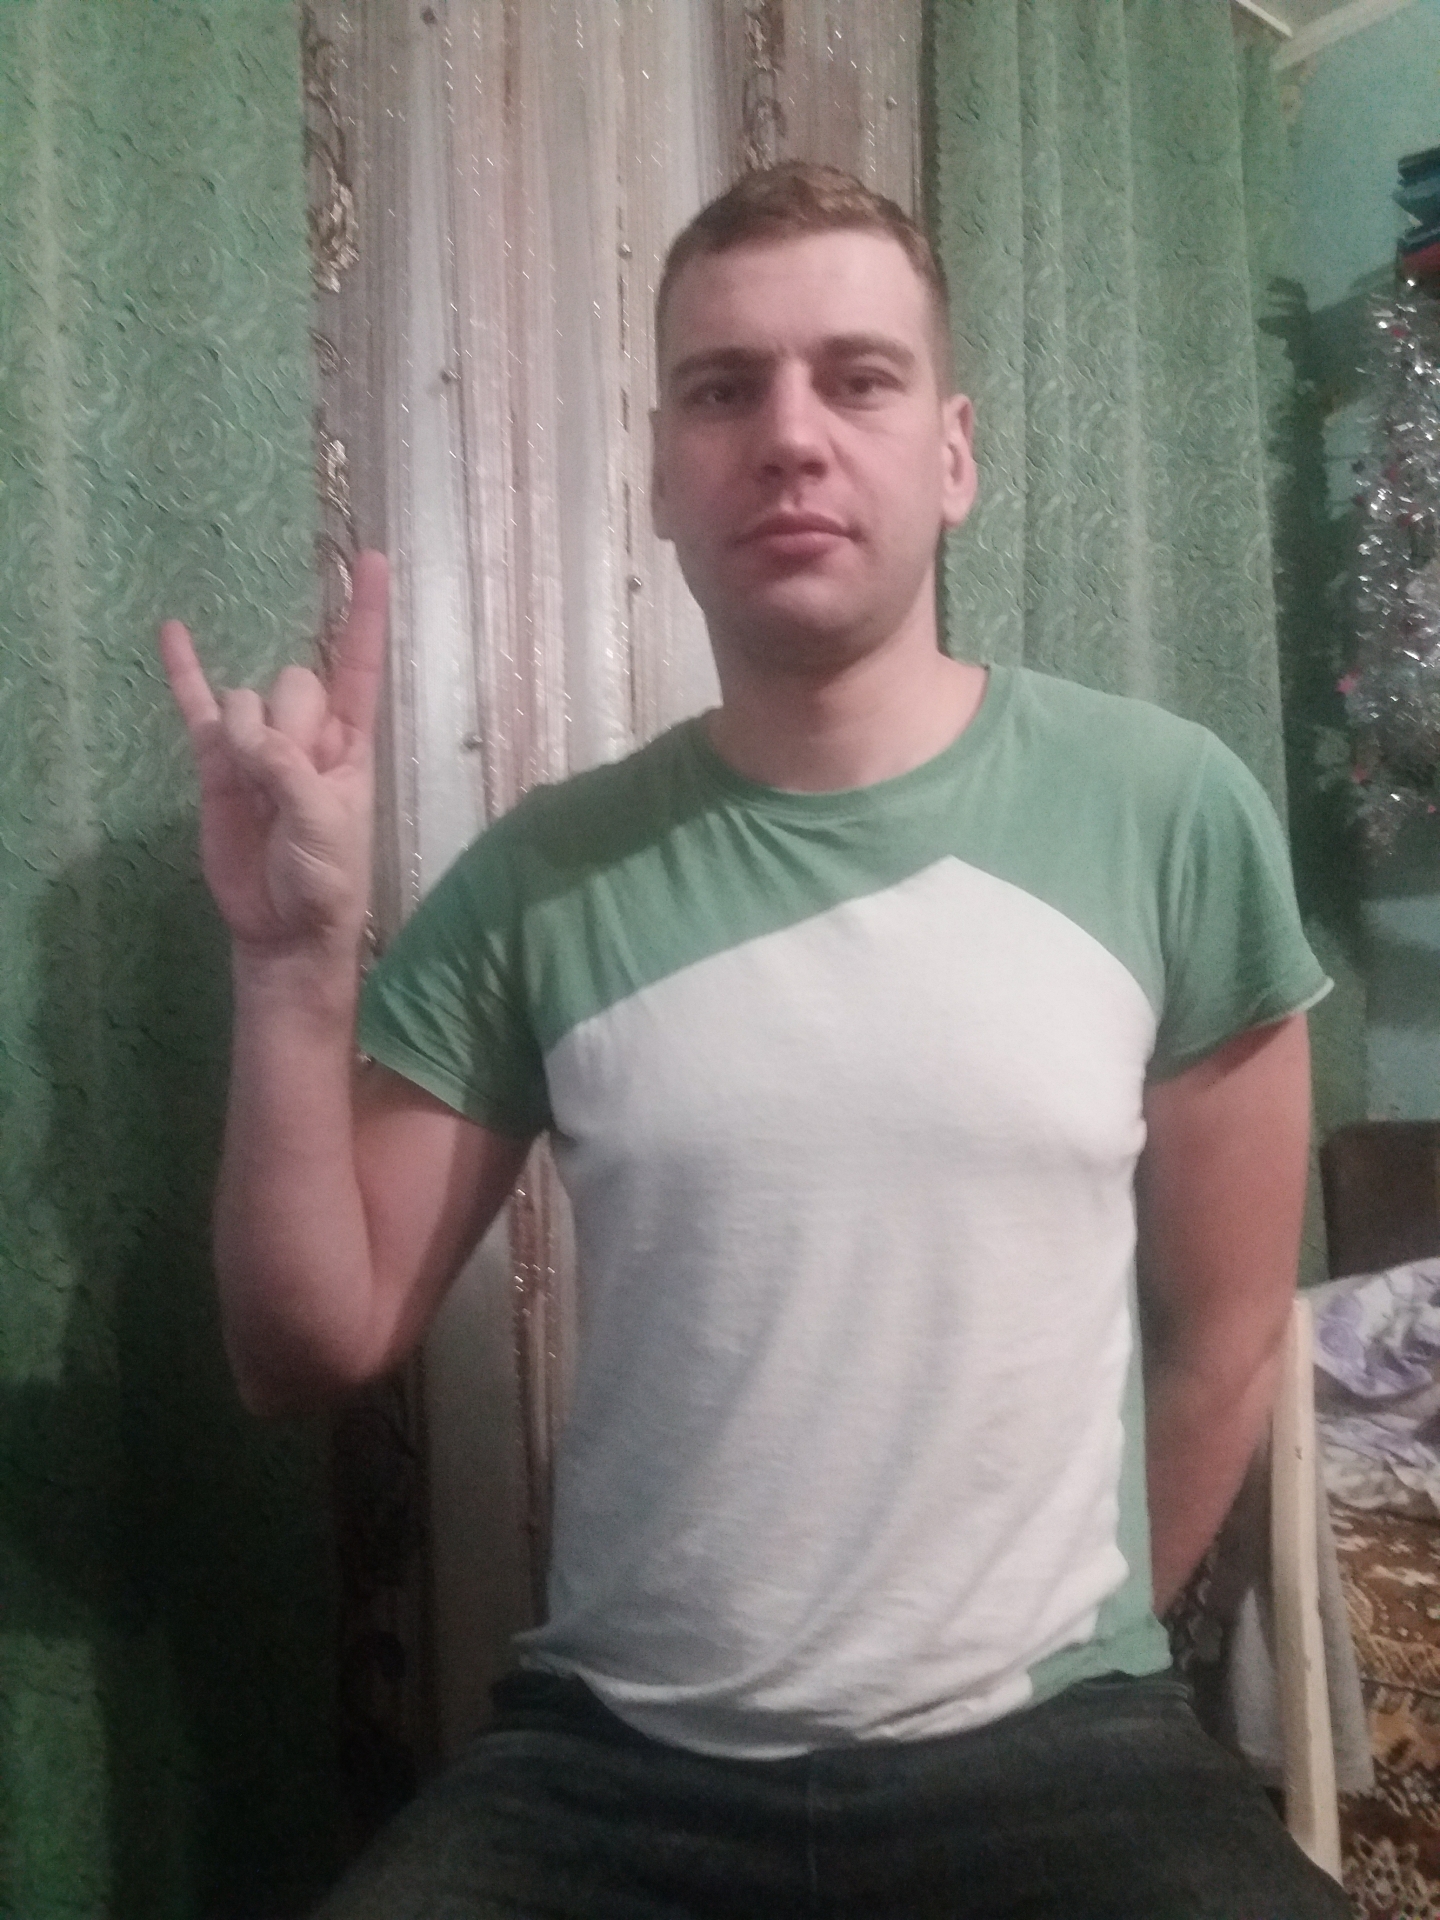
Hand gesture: rock